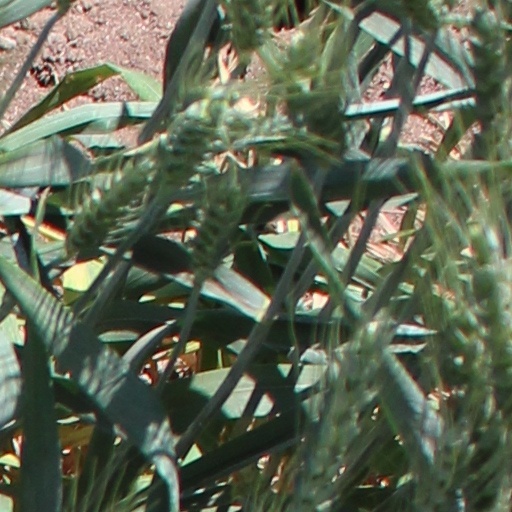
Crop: wheat